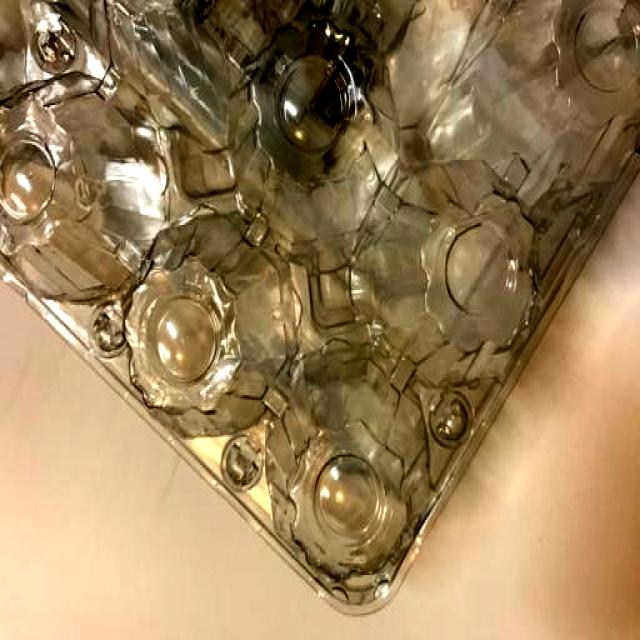
Label: Plastic